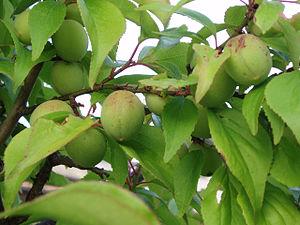
L'abricotier du Japon, mume, ume ou umé est un arbuste à fruits à noyau du genre Prunus, rattaché à la vaste famille des Rosaceae. Il appartient avec l'abricotier P. armeniaca et les autres abricotiers du monde, au sous-genre Prunus section Armeniaca du genre Prunus.